1985 Lombard regional election

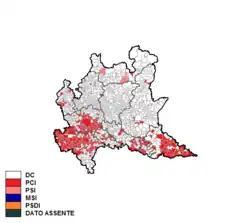
Largest party by municipality

The election was held under proportional representation with provincial constituencies where the largest remainder method with a Droop quota was used. To ensure more proportionality, the remained votes and seats were transferred at regional level and calculated at large.